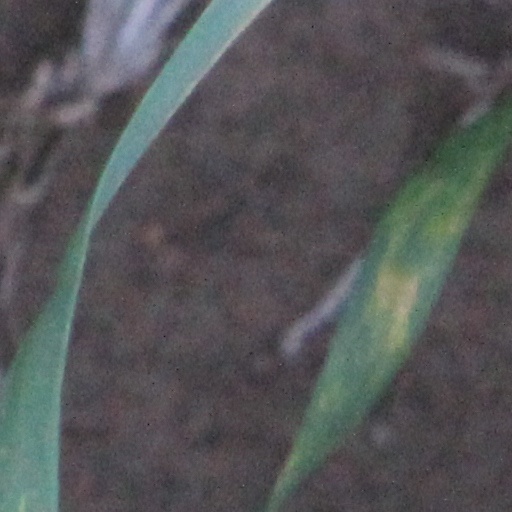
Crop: wheat